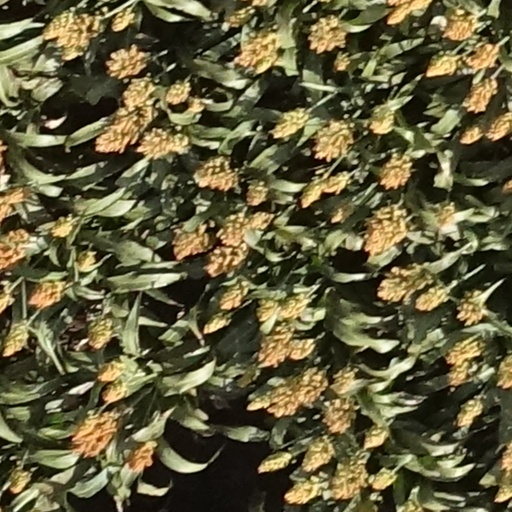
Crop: sorghum